IFK Kristianstad

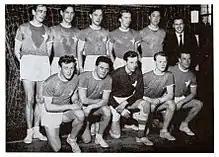
The 1952–53 Swedish Championship-winning IFK Kristianstad squad

In 1949–50, Kristianstad won the league but were eliminated from SM by IK Baltichov in the round of 16. After that season, Gustafsson was replaced by co-player-coaches Karl Fridlundh, Moberg and Evert Sjunnesson. In their first season in charge, the club finished third in the league and reached the SM final, where they were beaten by second-tier team AIK. The following season they won the league and set up a re-match against AIK in the SM final after eliminating cross-town rivals Näsby IF in the semi-finals. They defeated AIK by 16–15 after extra time to win their third SM gold. After this season, the SM tournament was discontinued and the SM title was awarded to the league winners. In 1952–53, they won the league which earned them their fourth SM gold. They finished second in the league in the next two seasons, behind Redbergslid and IK Heim, respectively. In 1954, three Kristianstad players (Moberg, Sjunnesson and Stockenberg) were members of the Swedish team that won the country's first World Championship. Between 1953 and 1957, several key players left the team and their success started declining.